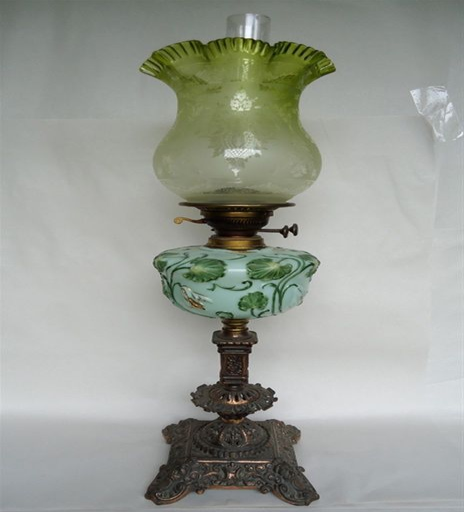
an ornate moulded green glass and metal oil lamp , lamps